Longchang Temple

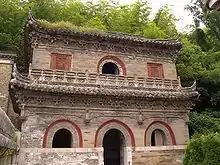
The Beamless Hall at Longchang Temple.

In 1605, in the late Ming dynasty (1368–1644), Empress Dowager Xiaoding donated two thousand taels of gold to establish the Copper Hall. The hall is high, wide and deep with double-eaves gable and hip roof. Statues of Guanyin are enshrined in the hall.